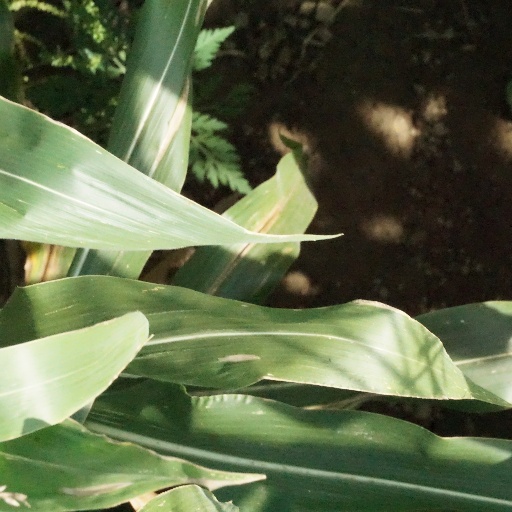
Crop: maize; corn